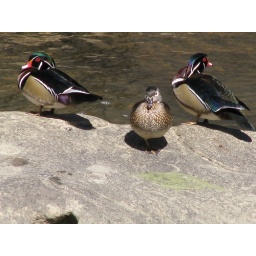
wood ducks on rock in the creek